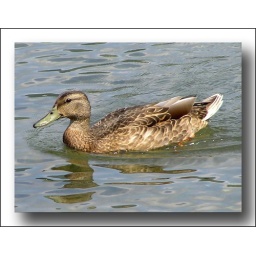
Female Mallard duck in Lake George photo after adding a white border with a drop shadow effect in Photoshop